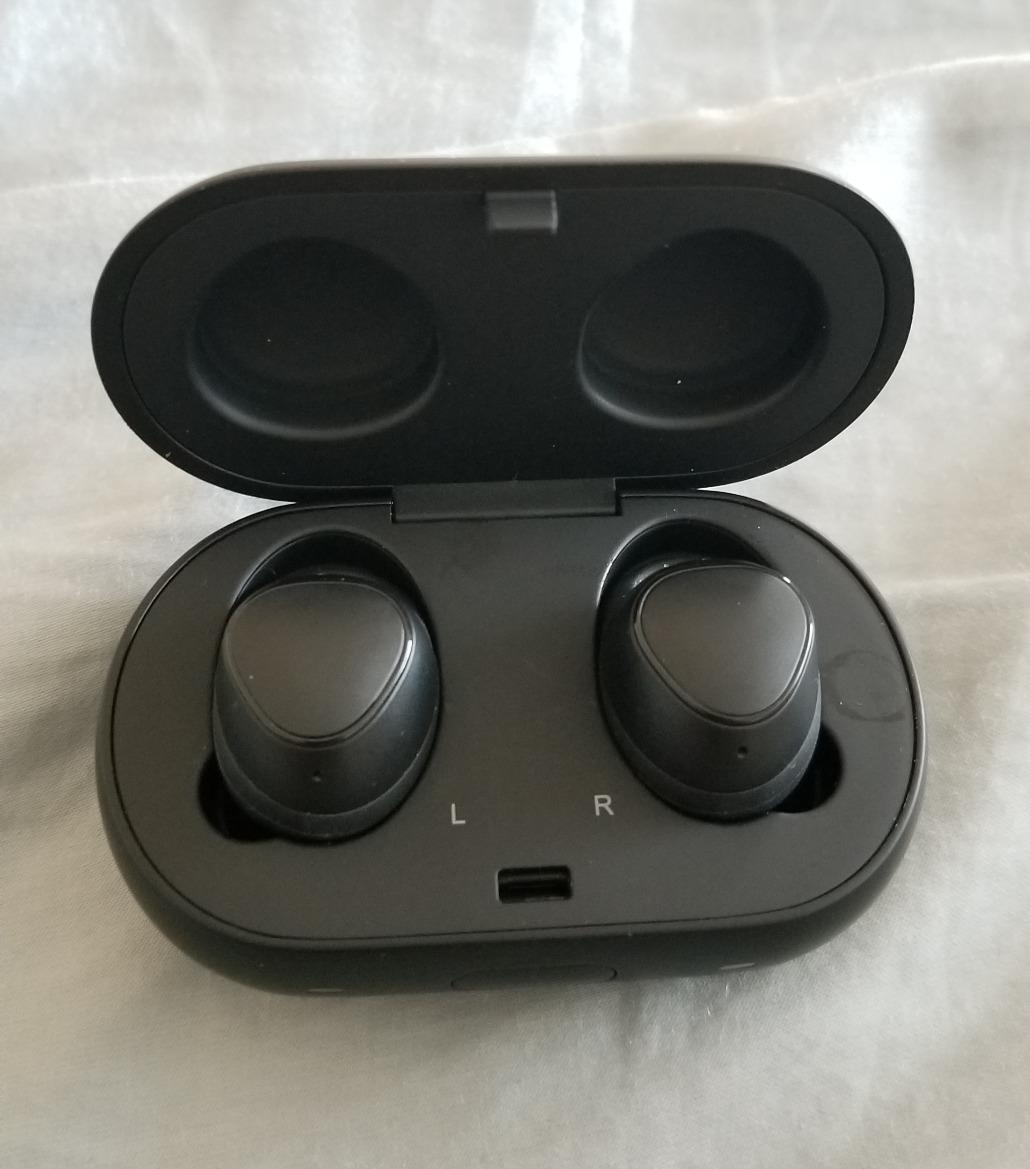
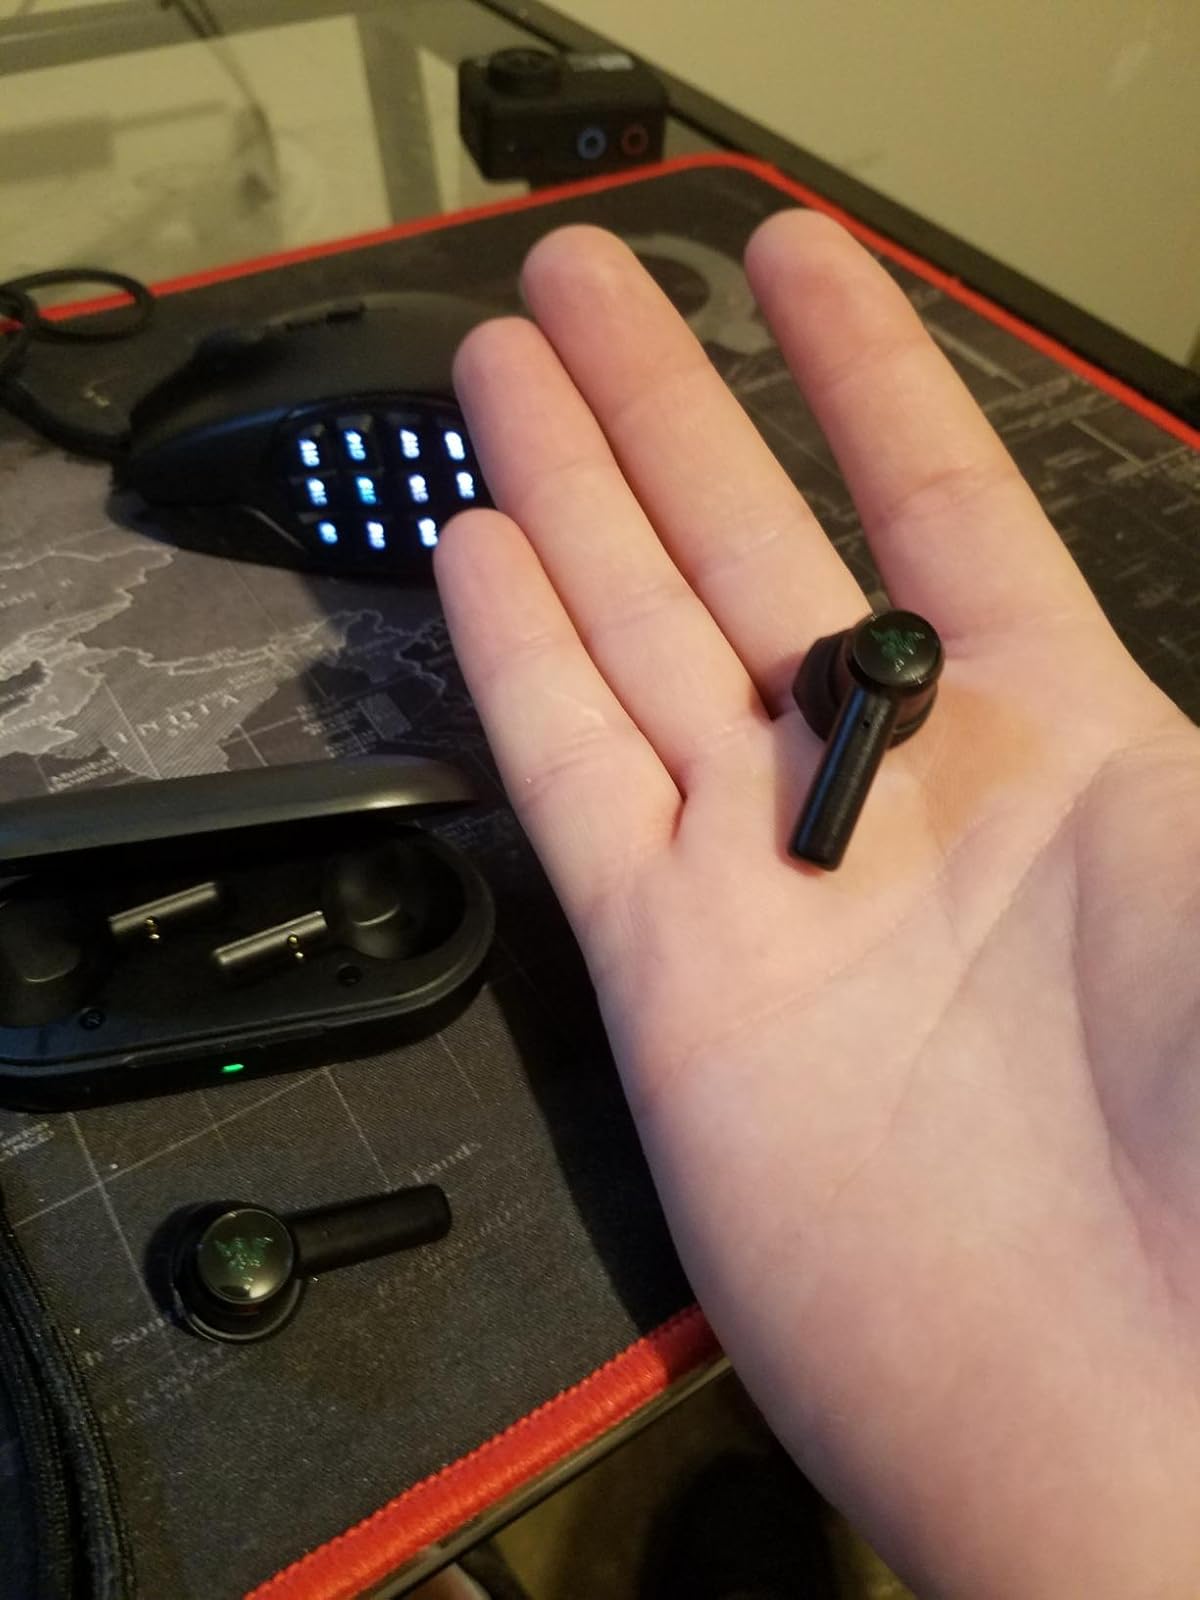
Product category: earbuds
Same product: no